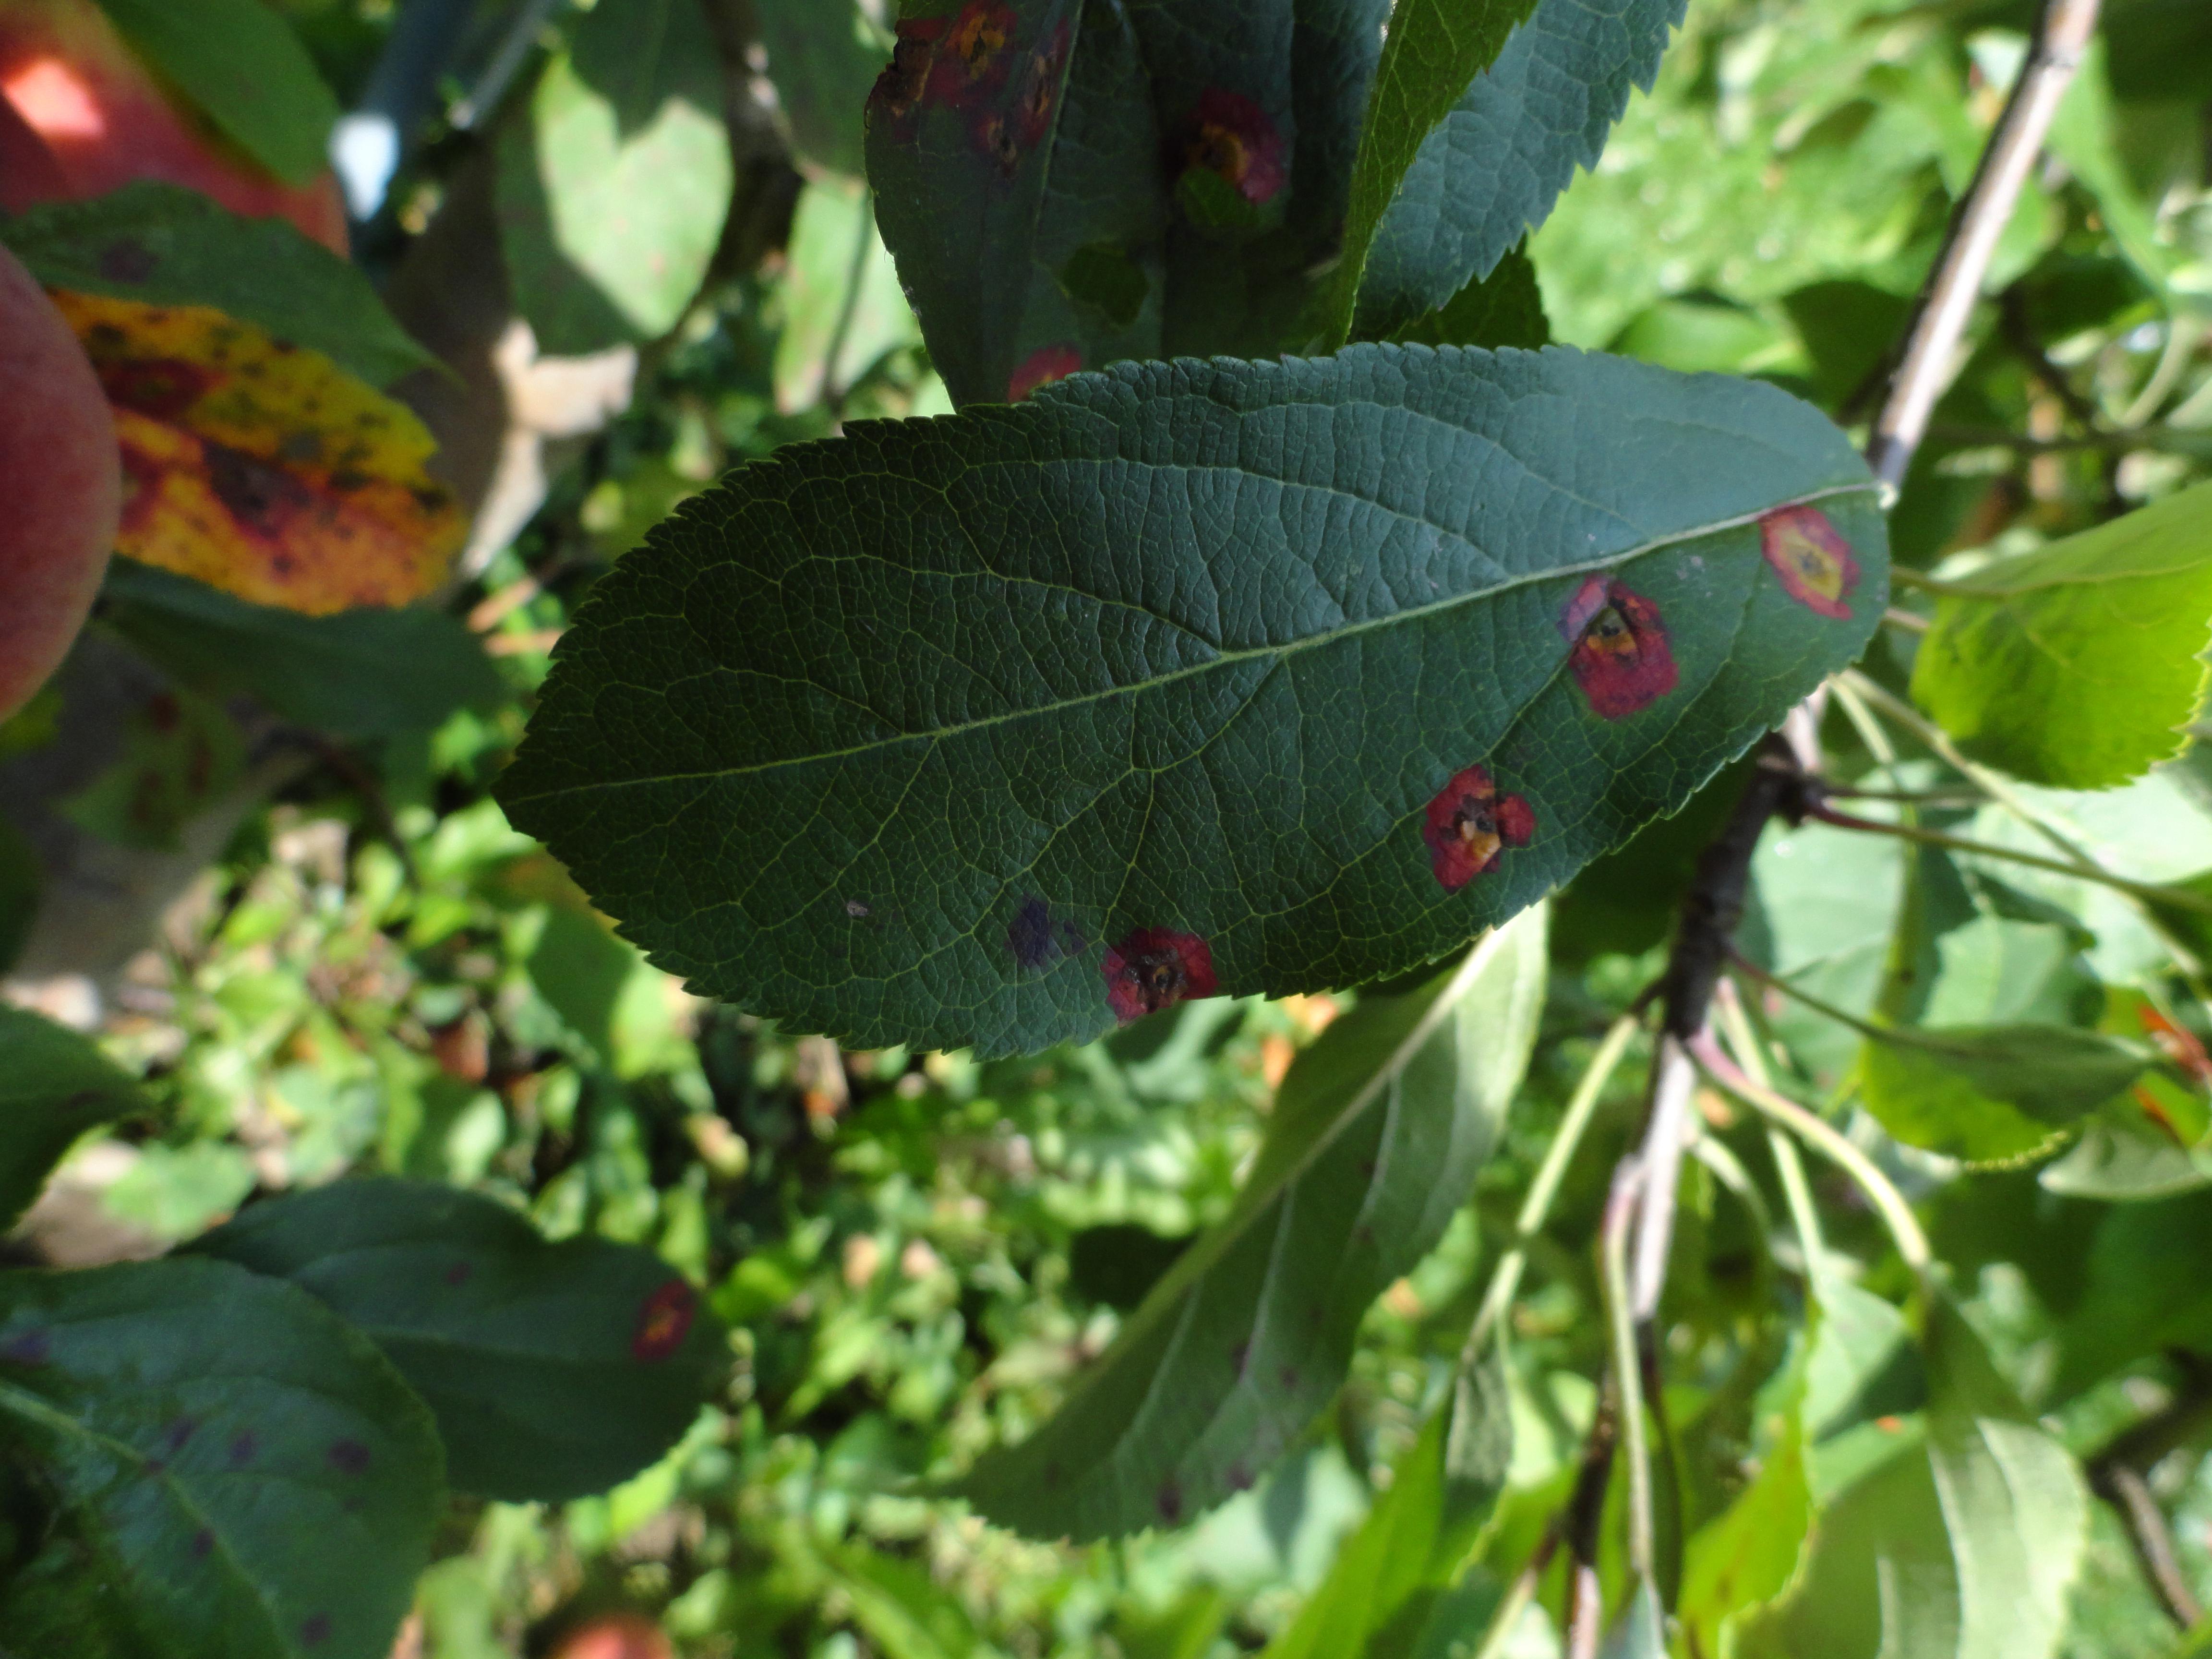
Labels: rust